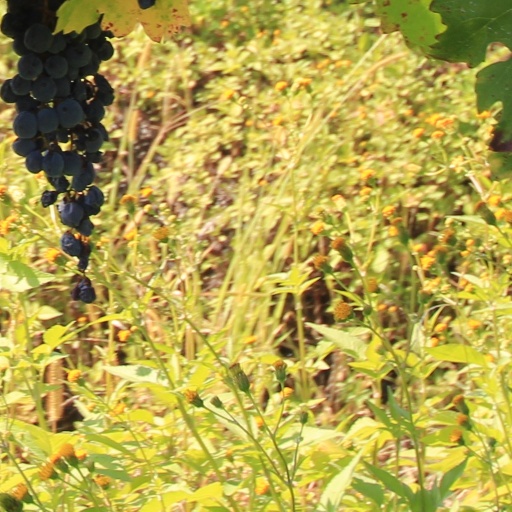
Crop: grape